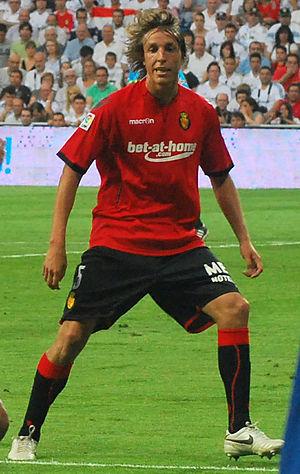
Tomás Pina Isla est un footballeur espagnol, né le 14 octobre 1987 à Villarta de San Juan. Il évolue au poste de Milieu de terrain au Deportivo Alavés.